School Council

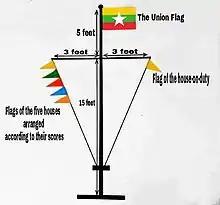
Typical size of flag pole of schools in Myanmar

The flag pole must not be shorter than 20 ft, and at 5 ft from the top, a 6 ft bar has to be attached.